Willy Loman

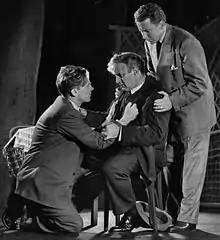
Lee J Cobb (Willy), seated, with Arthur Kennedy (Biff), left, and Cameron Mitchell (Happy) in the 1949 production of "Death of a Salesman"

Although the play was performed earlier in Philadelphia, the February 10, 1949 Broadway opening is considered the debut and on February 11, Brooks Atkinson of "The New York Times" said the following: "Mr. Cobb's tragic portrait of the defeated salesman is acting of the first rank. Although it is familiar and folksy in the details, it has something of the grand manner in the big size and the deep tone." While reviewing a touring production of "Death of a Salesman", "Los Angeles Times" critic Laurie Winer described Loman as "...the saddest, self-centeredest soul in American drama, a character who will continue to haunt the landscape as long as there are fathers and sons." United Press International critic Rick Du Brow described Loman as "...the aging failure of a salesman who has wasted his life by living in a world of delusions and shallow values..." Willy is described as a "suffering. . .middle-aged man at the end of his emotional rope". Lowry described the production as depicting "the end of a man when his dream world is shattered".